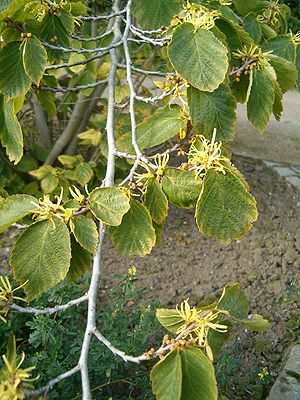
Virginsk troldnød
Virginsk troldnød er en løvfældende busk med gul høstfarve og blomstring ved løvfald. Busken bruges af og til som prydplante i haver og parker, men er mest anvendt som grundstamme for podede sorter af Troldnød.